Bemidbar (parashah)

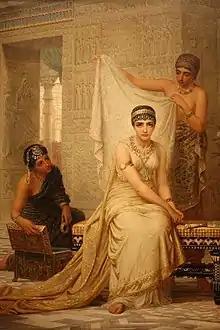
Esther (1878 painting by Edwin Long)

Numbers 3:5–4:20 refers to duties of the Levites. Deuteronomy 33:10 reports that Levites taught the law. Deuteronomy 17:9–10 reports that they served as judges. And Deuteronomy 10:8 reports that they blessed God's name. 1 Chronicles 23:3–5 reports that of 38,000 Levite men age 30 and up, 24,000 were in charge of the work of the Temple in Jerusalem, 6,000 were officers and magistrates, 4,000 were gatekeepers, and 4,000 praised God with instruments and song. 1 Chronicles 15:16 reports that King David installed Levites as singers with musical instruments, harps, lyres, and cymbals, and 1 Chronicles 16:4 reports that David appointed Levites to minister before the Ark, to invoke, to praise, and to extol God. And 2 Chronicles 5:12 reports at the inauguration of Solomon's Temple, Levites sang dressed in fine linen, holding cymbals, harps, and lyres, to the east of the altar, and with them 120 priests blew trumpets. 2 Chronicles 20:19 reports that Levites of the sons of Kohath and of the sons of Korah extolled God in song. Eleven Psalms identify themselves as of the Korahites.